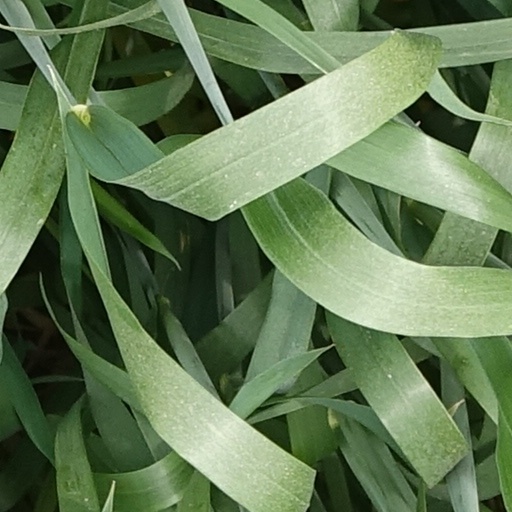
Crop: wheat